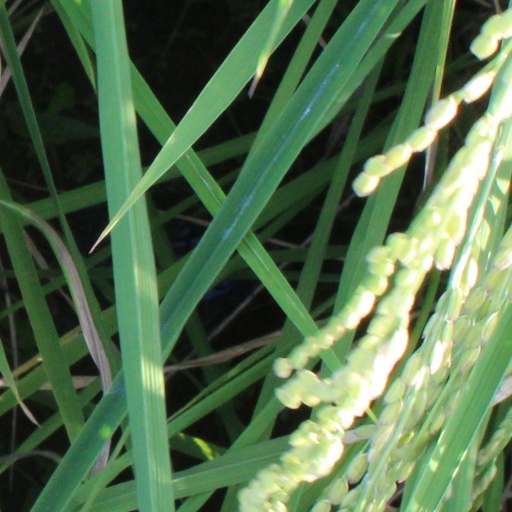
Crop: rice